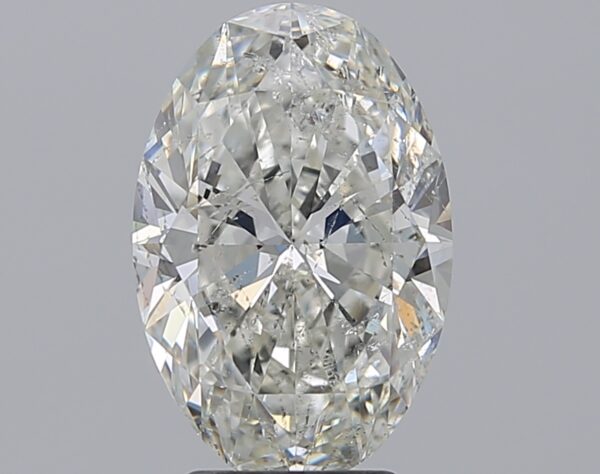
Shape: oval
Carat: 3.49
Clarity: SI2
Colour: H
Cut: EX
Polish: EX
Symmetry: EX
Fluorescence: N
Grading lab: IGI
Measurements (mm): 12.42 x 8.27 x 5.14